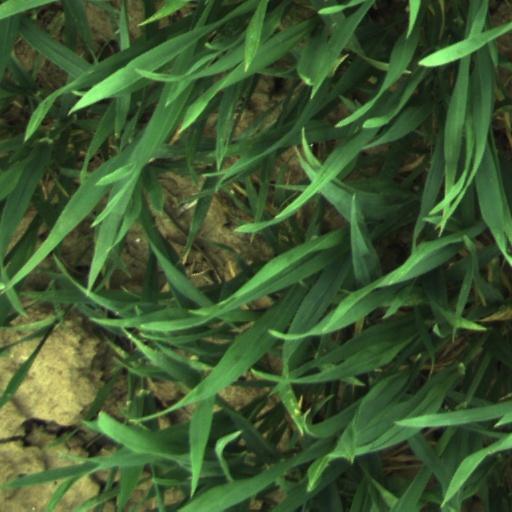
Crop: wheat